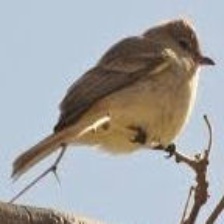
Species: NORTHERN BEARDLESS TYRANNULET
Scientific name: CAMPTOSTOMA IMBERBE